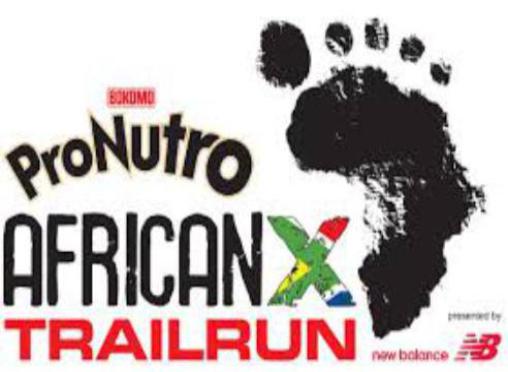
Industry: Food